VMFAT-501

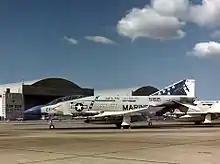
An F-4J of VMFA-451 at Naval Air Station Miramar, in 1976.

While at MCAS El Toro, VMF-451 upgraded from the FJ-4 Fury to the supersonic Vought F8U-2 Crusader, flying the day fighter for 18 months before upgrading once again to the F8U-2N all-weather variant, and were redesignated Marine Fighter Squadron (All Weather) 451 (VMF(AW)-451). On 4 January 1962, the squadron deployed to Naval Air Station Atsugi, but instead of being packed aboard a carrier for a 45-day journey, the "Warlords" became the first squadron to make use of the new KC-130 Hercules for air-to-air refuelling as they flew their aircraft to Japan, arriving seven days later. The "Warlords" remained in the Far East until 1 February 1963, when they were ordered to Marine Corps Air Station Beaufort, South Carolina.